1985 in the Philippines

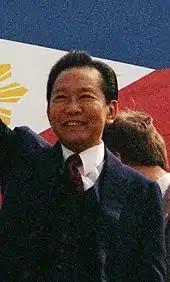
President Ferdinand Marcos

As per Act No. 2711 section 29, issued on March 10, 1917, any legal holiday of fixed date falls on Sunday, the next succeeding day shall be observed as legal holiday. Sundays are also considered legal religious holidays. Bonifacio Day was added through Philippine Legislature Act No. 2946. It was signed by then-Governor General Francis Burton Harrison in 1921. On October 28, 1931, the Act No. 3827 was approved declaring the last Sunday of August as National Heroes Day. As per Republic Act No. 3022, April 9 was proclaimed as Bataan Day. Independence Day was changed from July 4 ("Philippine Republic Day") to June 12 ("Philippine Independence Day") on August 4, 1964.